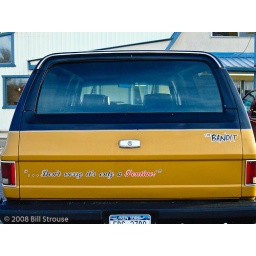
there was a hand-written sign in the passenger window &amp;quot;Phoenix or bust&amp;quot;